Kingdom of the Lombards

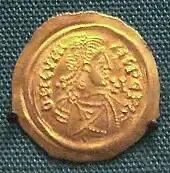
A coin of Cunipert (688-700), king of the Lombards, minted in Milan

After the death of Agilulf in 616, the throne passed to his son Adaloald, a minor. The regency (which continued even after the king passed into majority) was exercised by the Queen Mother, Theodelinda, who gave command of the military to Duke Sundarit. Theodelinda continued Agilulf's pro-Catholic policy and maintained the peace with the Byzantines, which generated ever-stronger opposition from the warriors and Arians among the Lombards. A civil war broke out in 624, led by Arioald, Duke of Turin and Adaloald's brother-in-law (through his marriage to Adaloald's sister Gundeperga). Adaloald was deposed in 625 and Arioald became king.